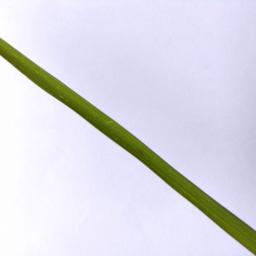
Label: Rice___Brown_Spot